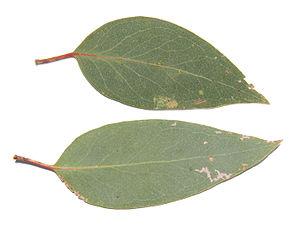
Eucalyptus dives est une espèce de plantes dicotylédones de la famille des Myrtaceae, endémique d'Australie.